Second presidency of Lula da Silva

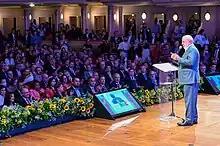
Lula during the announcement of the new Growth Acceleration Programme at the Municipal Theater of Rio de Janeiro, August 2023

On 11 August, Lula and ministers unveiled a new Growth Acceleration Programme, according to the proposal, an estimated 1.7 trillion reais (worth around 350 billion USD at the time) will be spent over the following 4 years. Of this, 610 billion is expected to be spent on slum urbanisation programmes, including the development of housing, public transport, sanitation, energy and protection from natural disasters, this includes further investments on social infrastructure programmes such as ", Luz Para Todos and Água Para Todos, as well as creation and expansion of ports, airports, motorways and railways. 540 billion is expected to be spent on expanding the electric grid and petrochemical industries, with 80% of the newly developed electric production capacity being expected to come from renewable sources; 349 billion is expected to be spent on transportation infrastructure, including for motor vehicles, trains, marine vehicles, and aeroplanes.